The Tragedy of Man (film)

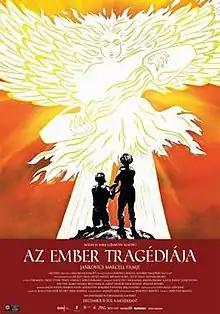
Theatrical release poster

The Tragedy of Man is a 2011 Hungarian adult animated epic drama film directed by Marcell Jankovics, starring Tibor Szilágyi, Mátyás Usztics, Ágnes Bertalan, Tamás Széles and Piroska Molnár. The narrative is set in several different eras, spanning from Biblical creation to 50,000 BC to the distant future, and follows Adam, Eve, and Lucifer as they explore humanity and the meaning of life. Each segment has a different visual style to reflect the art of the respective time periods. The film is based on the 1861 play "The Tragedy of Man" by Imre Madách.